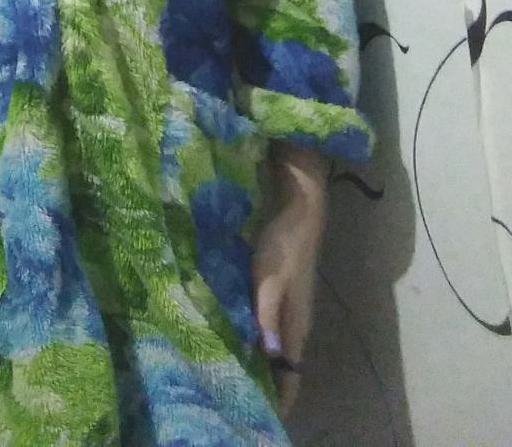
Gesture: no_gesture